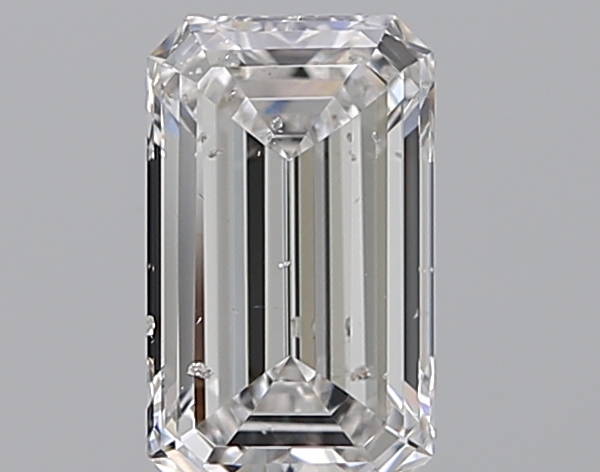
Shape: emerald
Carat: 1.01
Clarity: SI2
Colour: F
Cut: EX
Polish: EX
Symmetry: VG
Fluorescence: F
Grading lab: GIA
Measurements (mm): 7.68 x 4.59 x 2.91